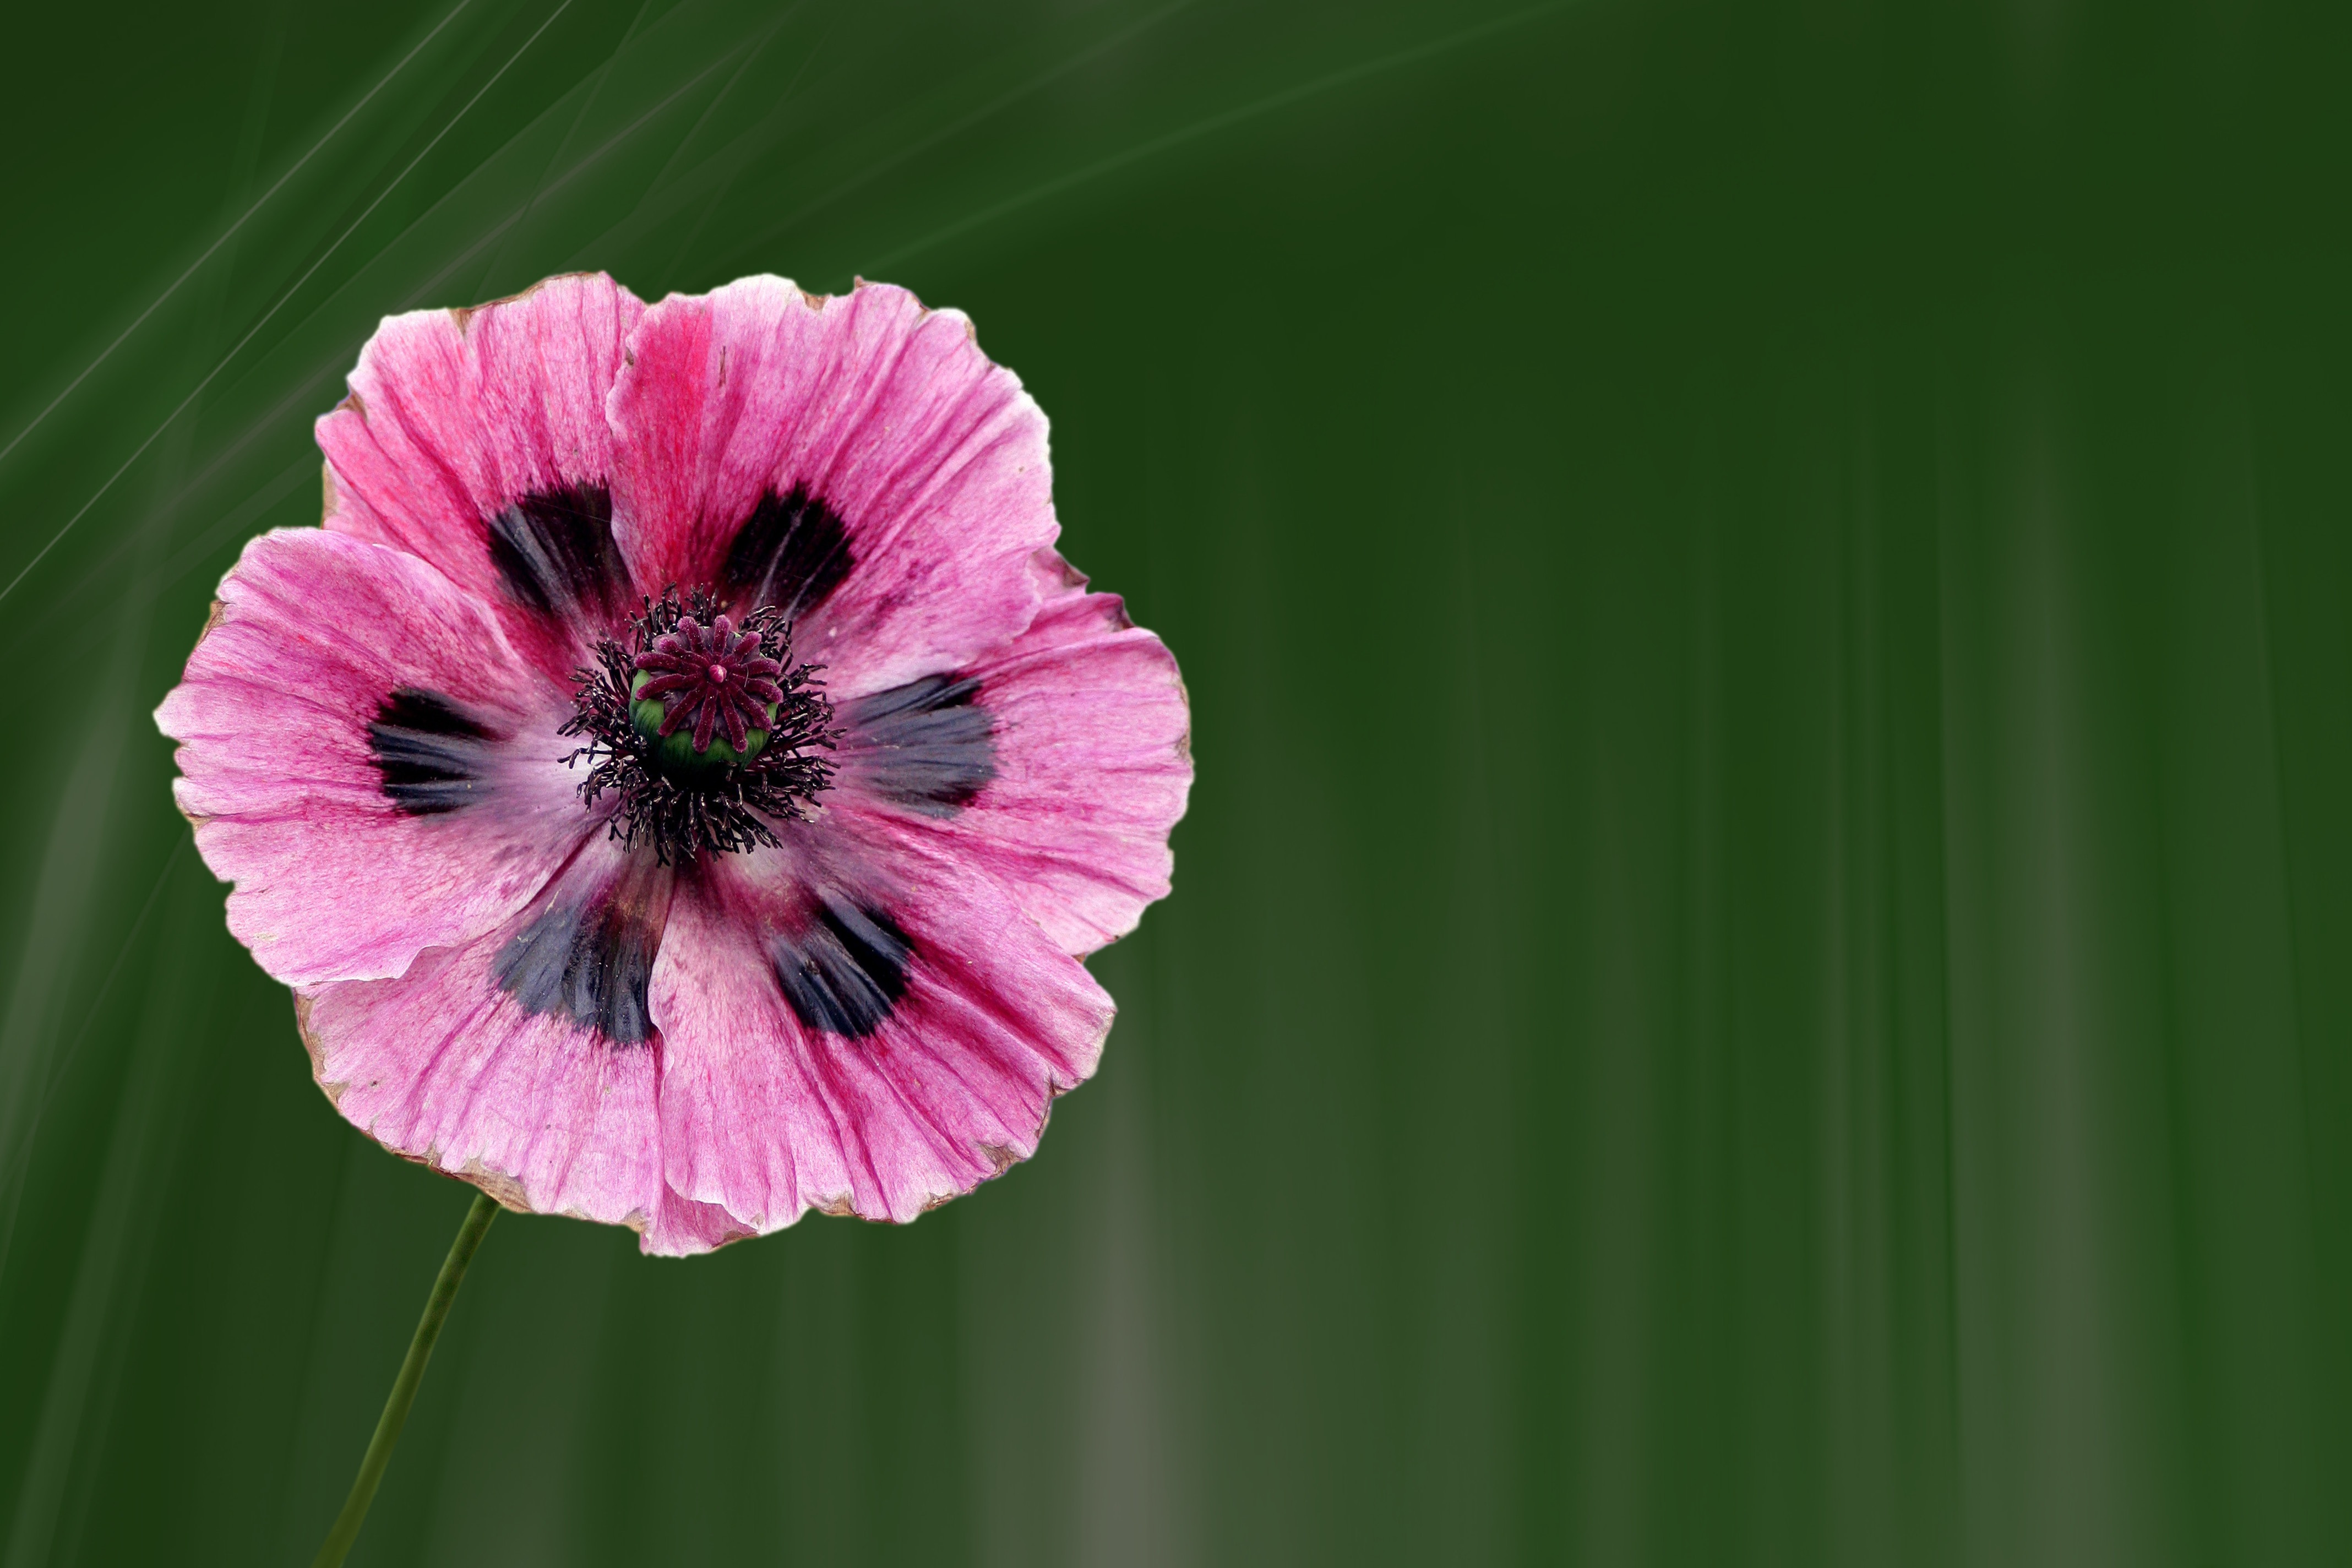
blossom, plant, flower, petal, bloom, summer, pink, flora, wildflower, close up, klatschmohn, poppy, magenta, macro photography, flowering plant, annual plant, plant stem, pink family